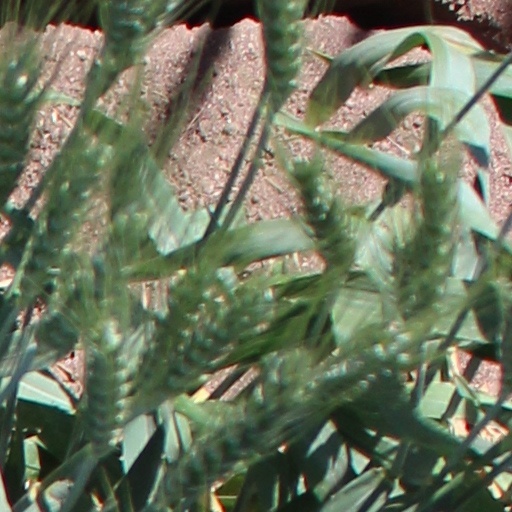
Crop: wheat